Shidaidaka

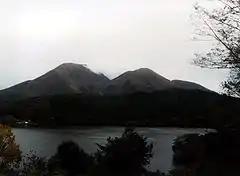
, Shimane Prefecture where the shidaizaka is told about

Also, in the Shimane Prefecture, there is also a legend about a strange occurrence that has a similar name, the . When a person walks on a path towards , the path steadily becomes more inclined, and when someone becomes surprised and looks upward, the entire hill becomes larger, and thus traps that person, but there is a theory that this legend comes from the shidaidaka, with changes in its name and content.